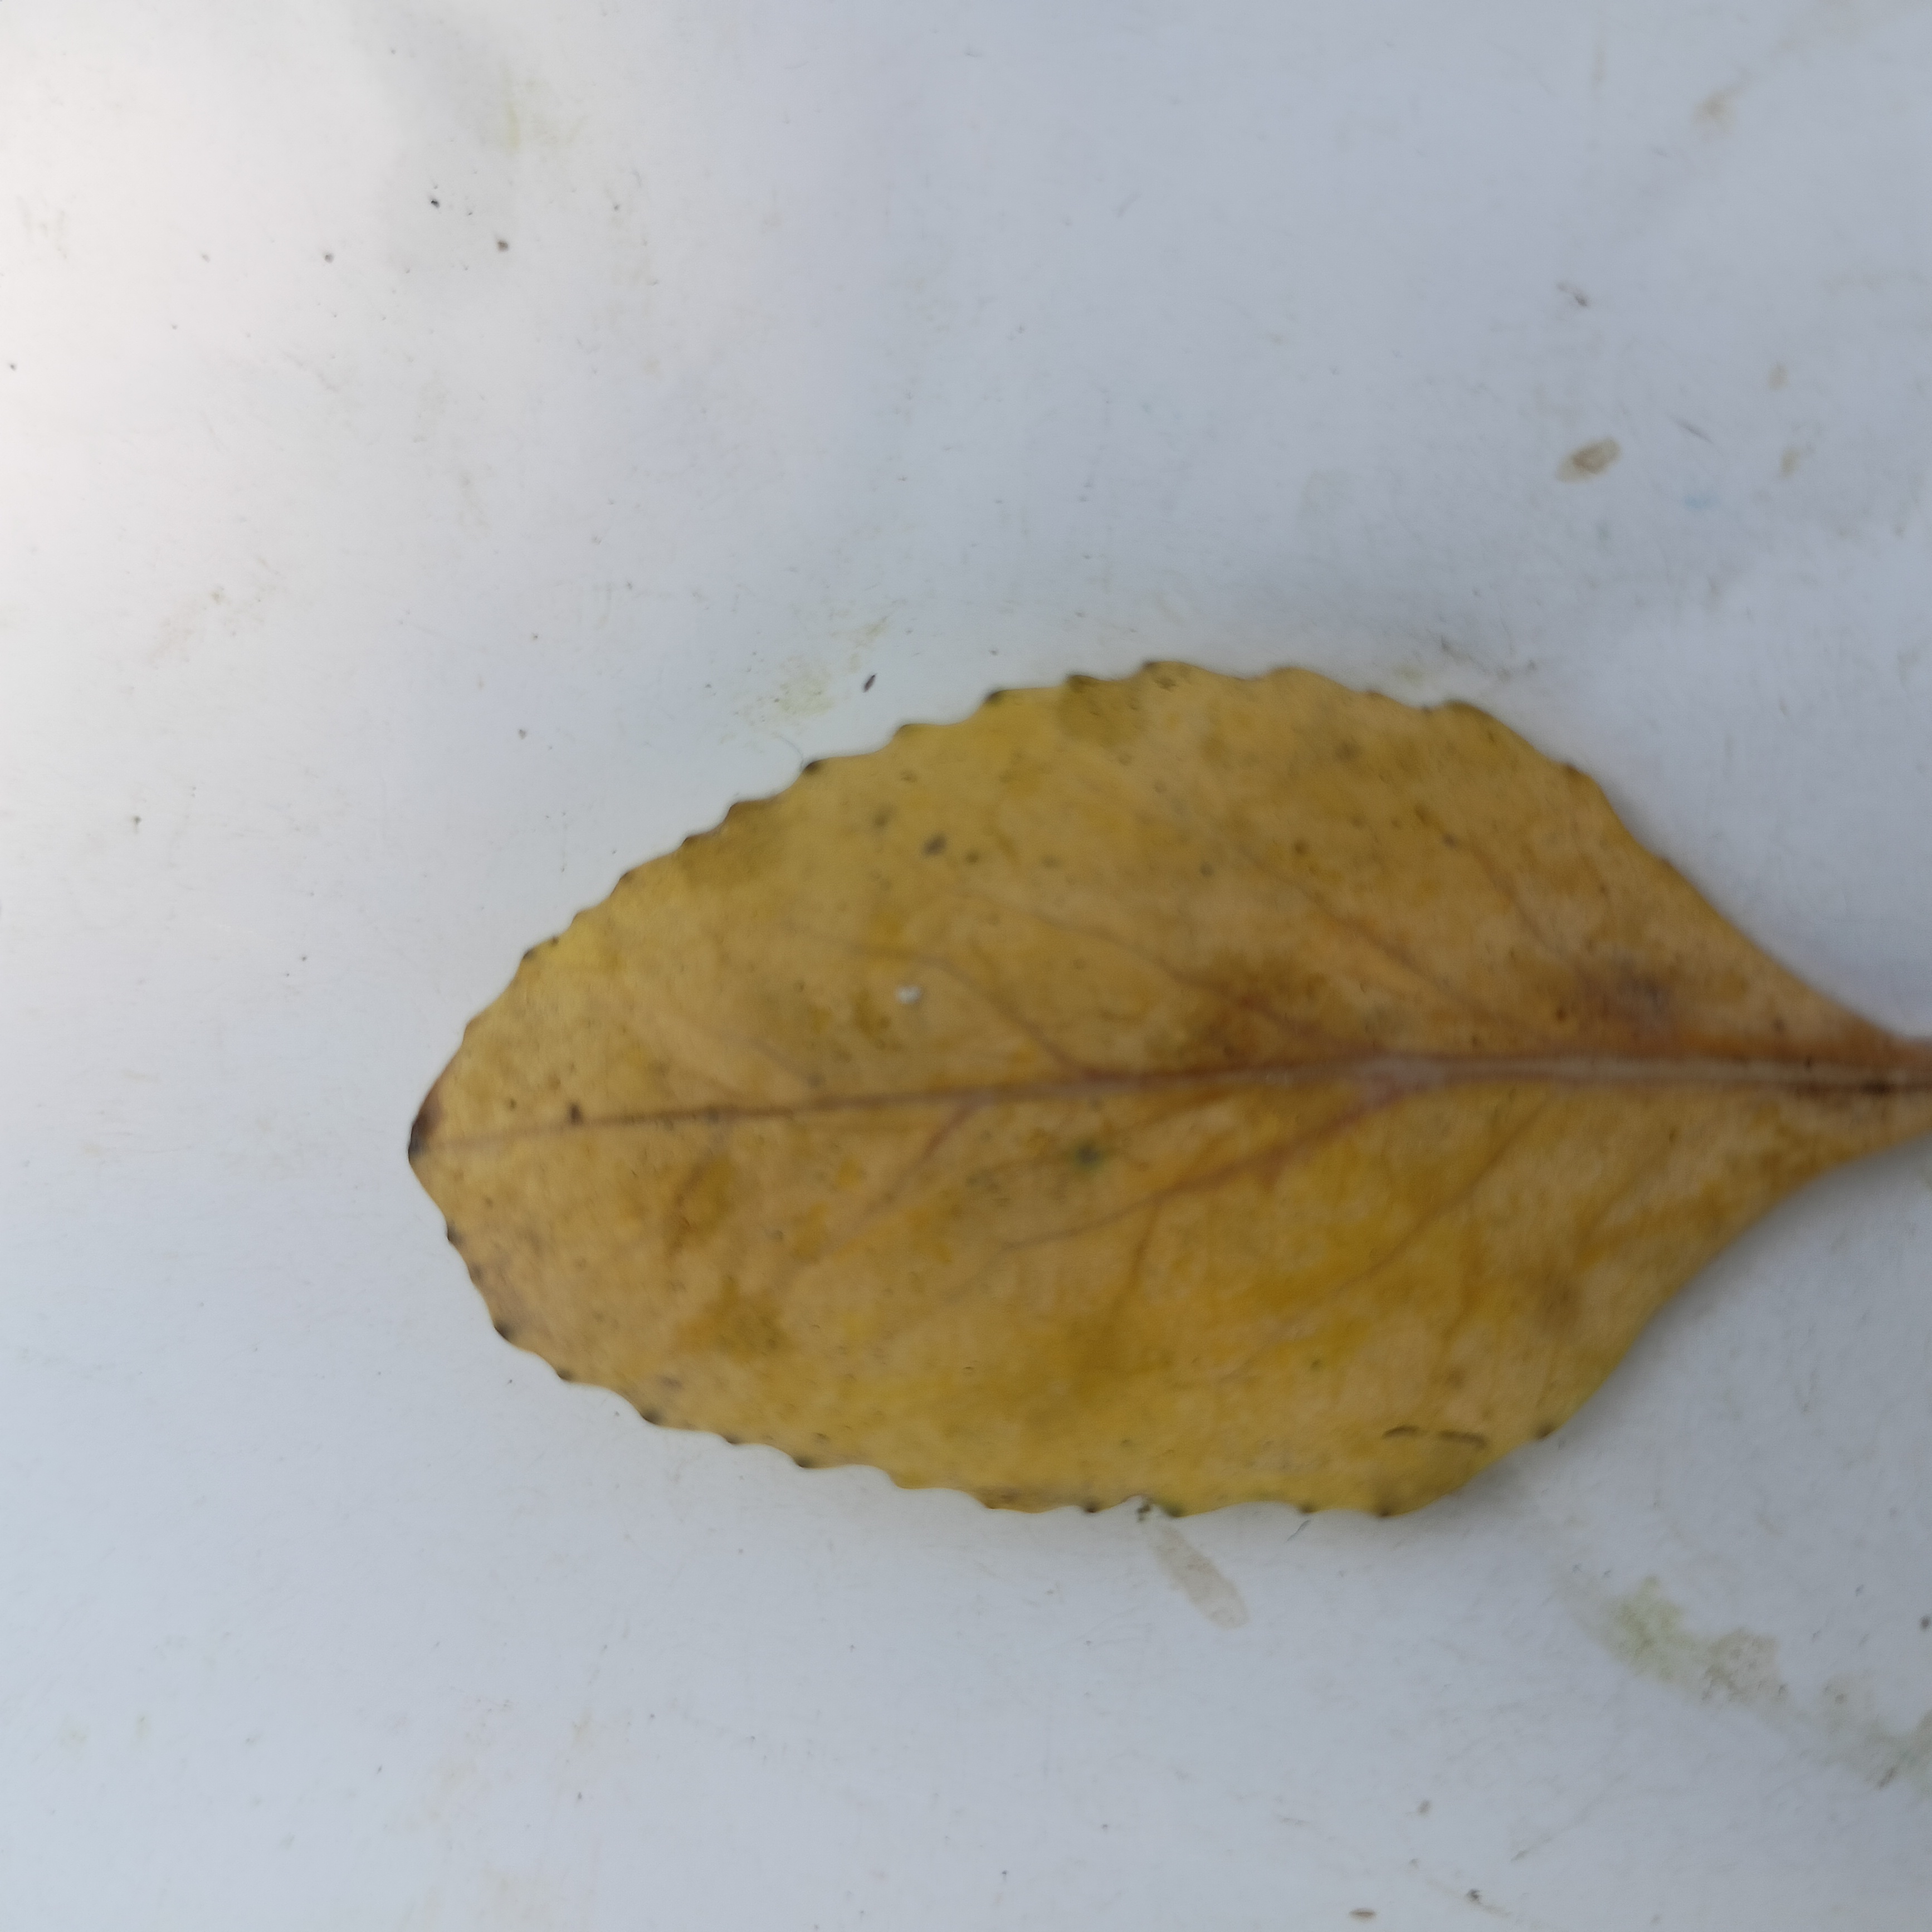
Label: Black Rot